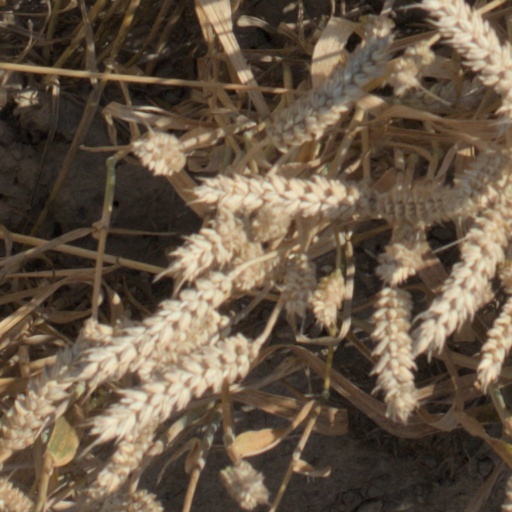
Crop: wheat